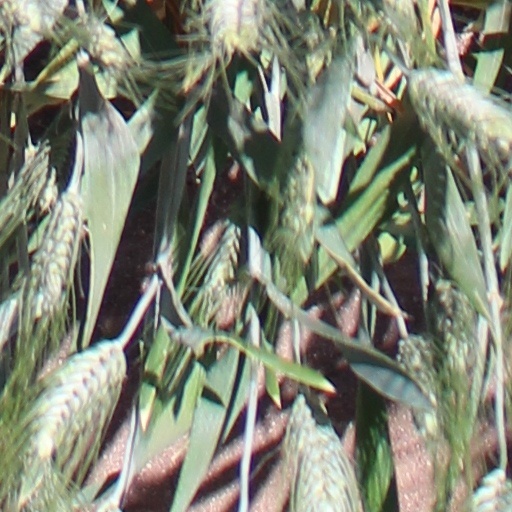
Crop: wheat